2012 IAAF World Indoor Championships – Men's 60 metres

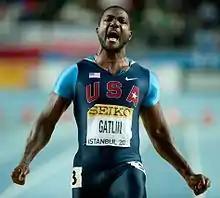
Gold medal winner Justin Gatlin celebrating his win.

The men's 60 metres at the 2012 IAAF World Indoor Championships took place March 9 and 10 at the Ataköy Athletics Arena.